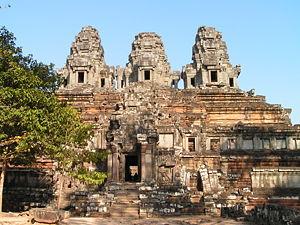
Le Ta Keo est le temple d'État de Jayavarman V, construit sur le site d'Angkor au Cambodge au début du XIᵉ siècle.